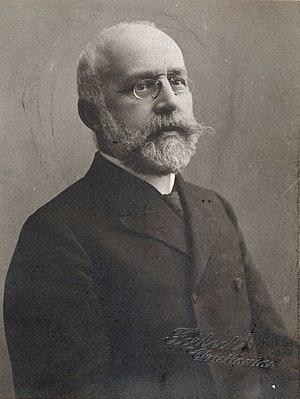
Axel Heiberg était un diplomate, financier et entrepreneur norvégien.